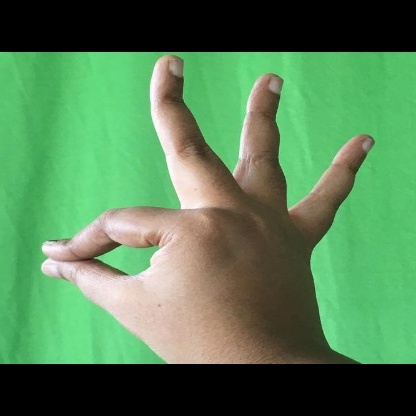
Mudra: Hamsasyam